St Alban Hall, Oxford

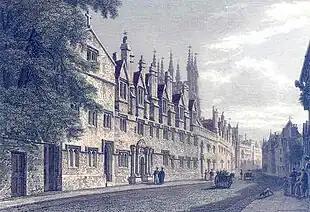
A view of the Hall in 1837

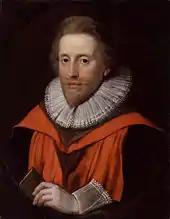
Richard Zouch

Chancellor Grenville appointed Richard Whately as principal in 1825, in an attempt to raise standards there. John Henry Newman was Whately's vice-principal from 1825 to 1826, and Samuel Hinds from 1827 to 1831.